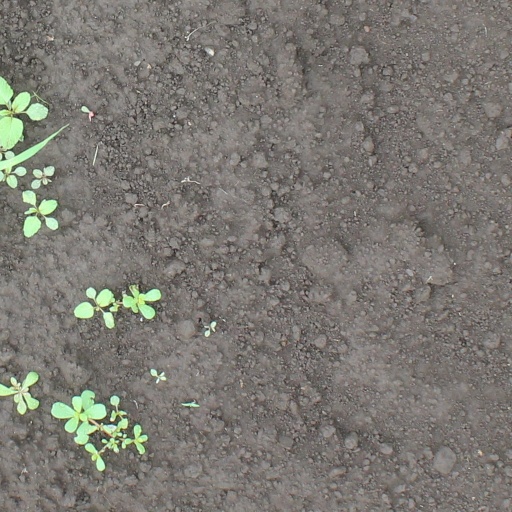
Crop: soybean